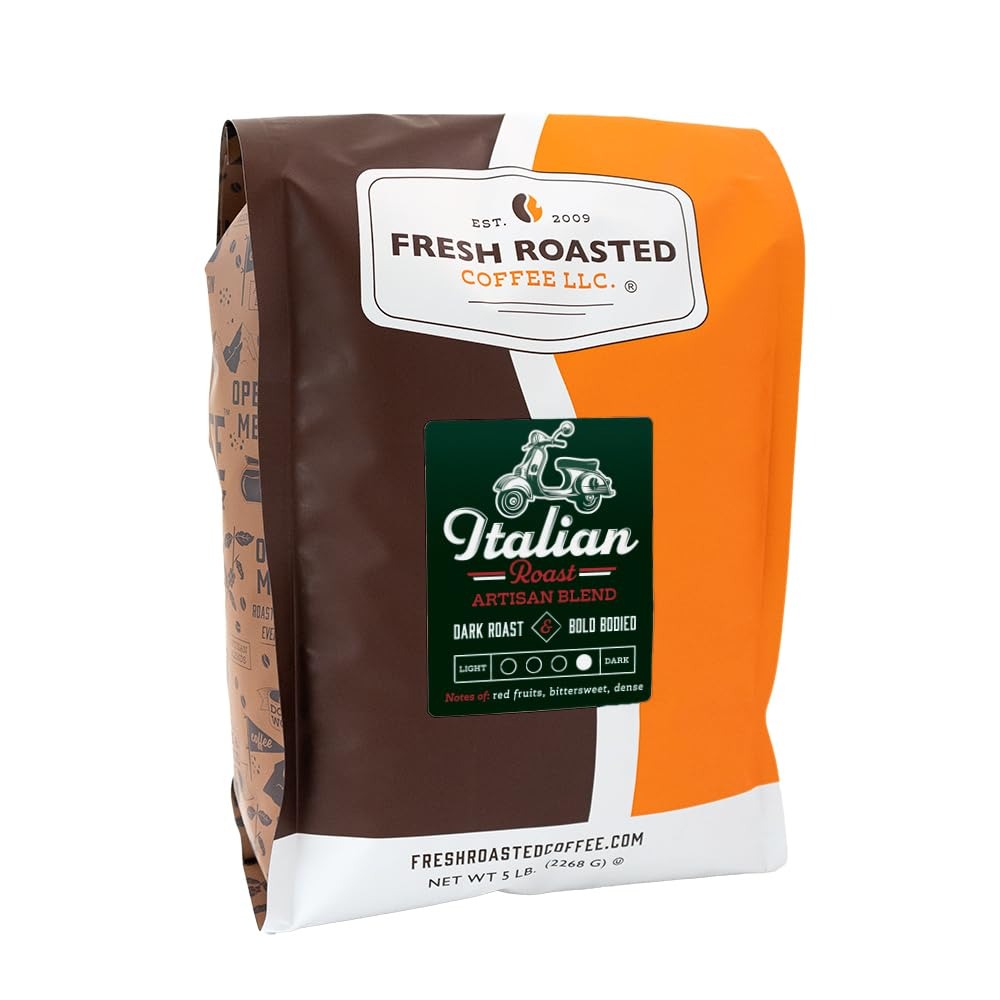
Item Name: Fresh Roasted Coffee, Italian Roast, 5 lb (80 oz), Dark, Kosher, Whole Bean
Bullet Point 1: Coffee is roasted in our environmentally friendly coffee roaster
Bullet Point 2: OU KOSHER certified; Sustainably sourced and proudly roasted, blended, and packaged in the USA
Bullet Point 3: Bold Body, Dark Roast, Artisan Blend
Bullet Point 4: DARK ROAST; BOLD BODY; An Excellent Choice For Not Only Espresso But As An Iced Coffee Or as A Classic Drip Brew; FRC Exclusive Blend of Single-Origin Coffees
Product Description: This dark, heavy-bodied Italian roast coffee is excellent for espresso, but also pairs well as an iced coffee or as a classic drip brew. The flavor of our Italian Roast Espresso is bold and rich with profoundly tangy undertones that highlight notes of dense and bittersweet red fruits. This artisan blend is perfect for those who enjoy a traditional Italian roast coffee that brews a strong, dark cup. Cupping Notes: dense, red fruits, bittersweet Roast Body: Bold Roast Level: Dark Artisan Blend: An exclusive blend of our signature single origin coffees SOURCING Our approach to the Fresh Roasted Coffee process begins at the source. We procure our coffees with the utmost care and integrity, seeking to find high quality specialty coffees that help reinforce our core value of sustainability, while also supporting regions all over the world that are actively working to enhance their own livelihoods and the specialty coffee industry. ROASTING Fresh Roasted Coffee roasts the freshest coffee beans using the most advanced roasting technology on earth. We have eliminated our carbon emissions by up to 80% in a smokeless coffee roasting environment. Our Loring Smart Roaster uses advanced roasting technology to eliminate carbon emissions. PACKAGING Our fresh coffee beans are roasted fresh, immediately packaged and shipped. We want our customers to experience fresh coffee at its peak drinkability, just a few days after being roasted to perfection. LOVING The Fresh Roasted Coffee process reaches completion when you truly taste a coffee's origin...and nothing extra.
Value: 80.0
Unit: Ounce

Price: 56.99